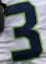
Number: 3